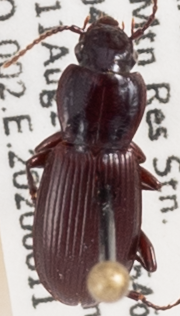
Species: Pterostichus restrictus
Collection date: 2020-08-11
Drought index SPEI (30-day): -1.362
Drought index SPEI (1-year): -1.28
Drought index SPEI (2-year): -0.54